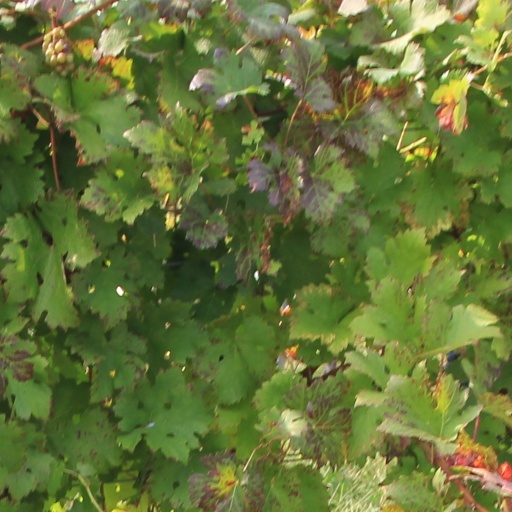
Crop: grape